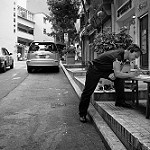
Scene: Outdoor